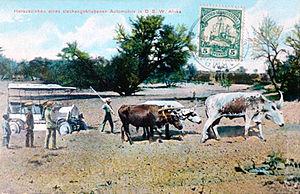
SUV de la Daimler-Motoren-Gesellschaft (DMG) en usage dans Sud-Ouest Africain Allemand Hrvatski: SUV Daimler-Motoren-Gesellschaft (DMG) u uporabi u njemačkom jugozapadu Afrike Magyar: SUV a Daimler-Motoren-Gesellschaft (DMG) használt Német Délnyugat-Afrika Bahasa Indonesia: SUV dari Daimler-Motoren-Gesellschaft (DMG) yang digunakan dalam bahasa Jerman Southwest Afrika Italiano: SUV della Daimler-Motoren-Gesellschaft (DMG) in uso in tedesco Southwest Africa 日本語: ドイツ南西アフリカで使用されているダイムラー·モトーレン·ゲゼルシャフト（DMG）のSUV 한국어: 독일어 사용 다임러 - Motoren-Gesellschaft (DMG)의 SUV 남서 아프리카 Latina: SUV de Daimler-Motoren-Gesellschaft (DMG) in usu in German Southwest Africa Lietuvių: Visureigis Daimler-Motoren-Gesellschaft (DMG) naudoti vokiečių Pietvakarių Afrika